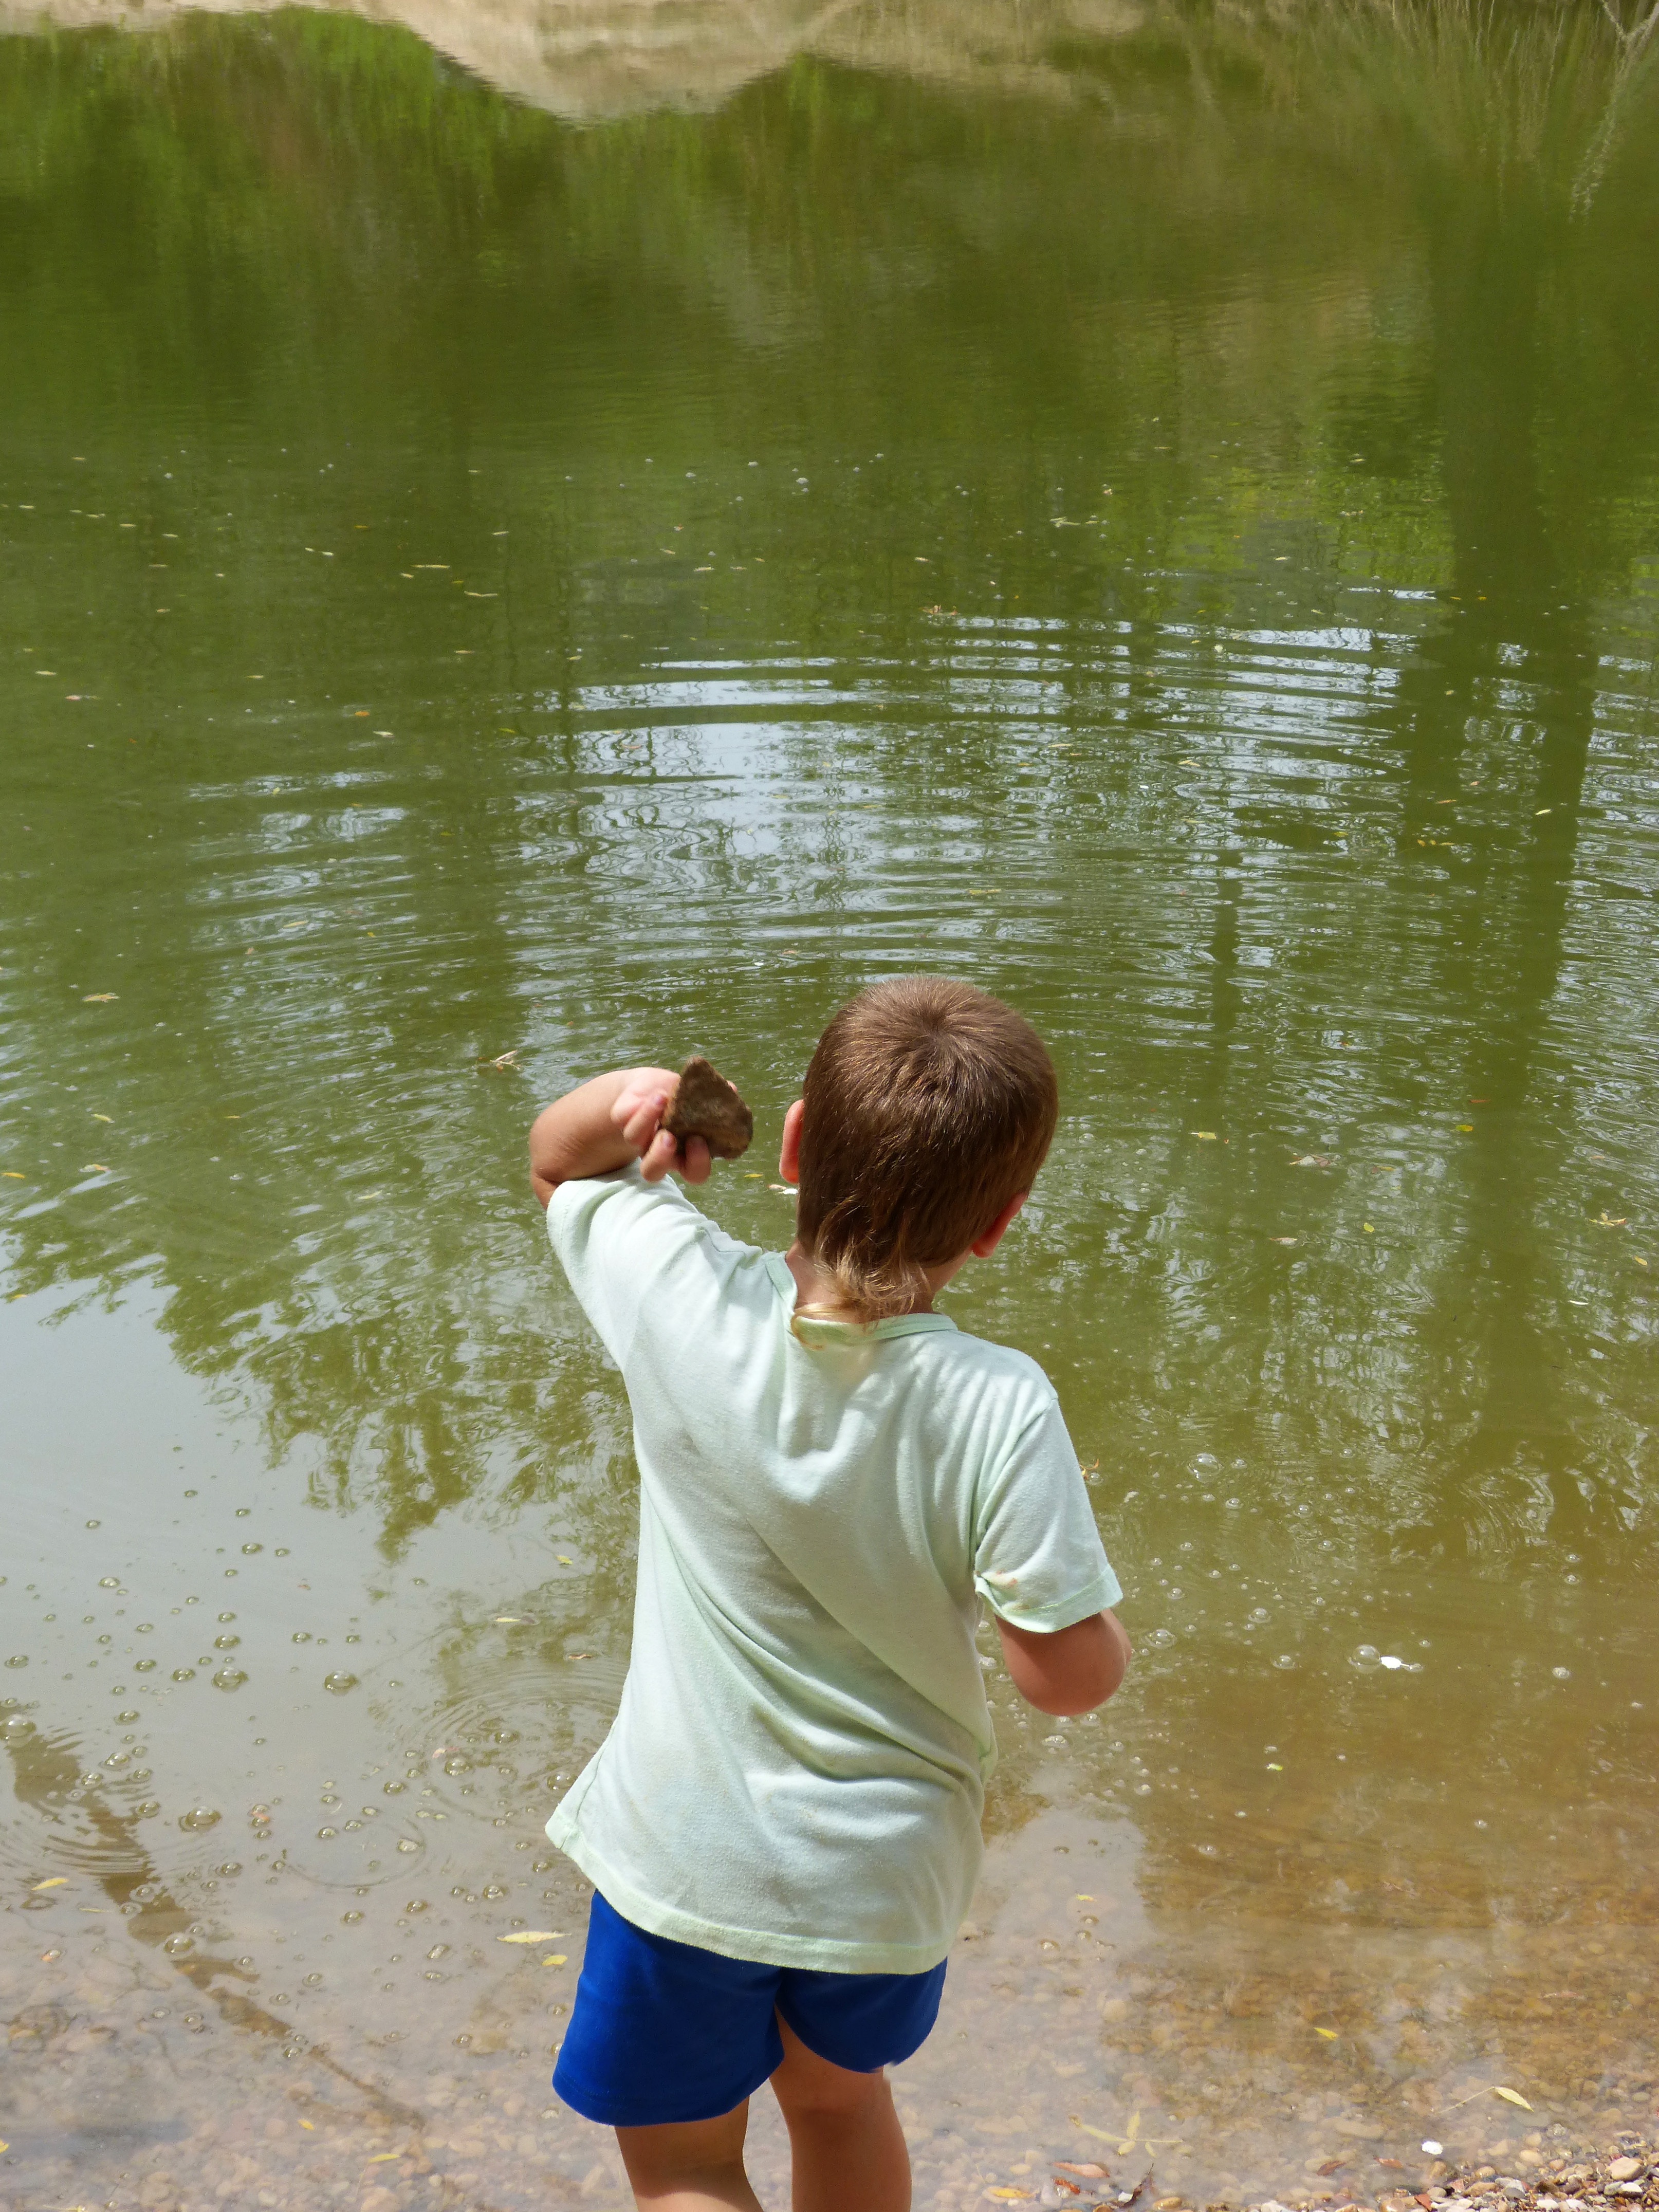
water, lake, vacation, child, waves, laguna, stone throwing, throw stones, children play